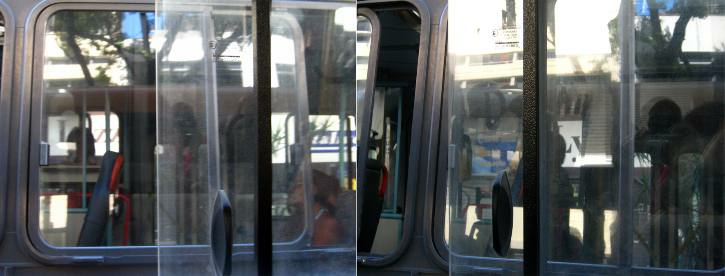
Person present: No